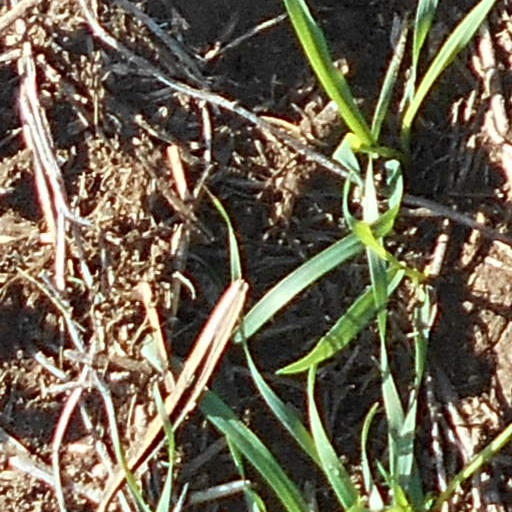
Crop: wheat